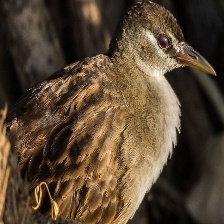
Species: WHITE BROWED CRAKE
Scientific name: AMAURORNIS CINEREA